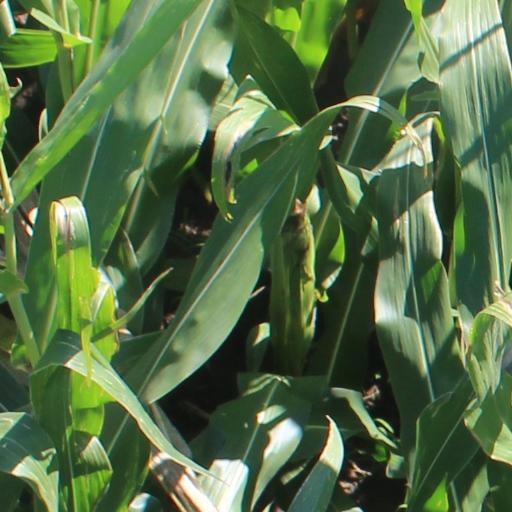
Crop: maize; corn